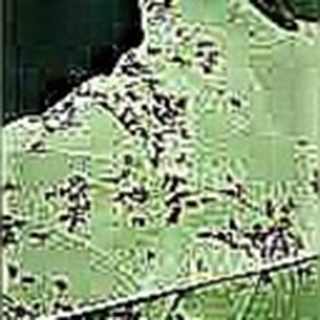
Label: cotton_bacterial_blight